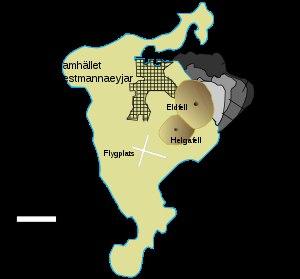
Heimaey est une île d'Islande d'une superficie de 13,4 km², la plus grande des îles Vestmann et du pays. Elle est située à sept kilomètres au large de la côte méridionale de l'Islande. C'est la seule île des îles Vestmann à être habitée, avec 4 045 habitants en 2008.